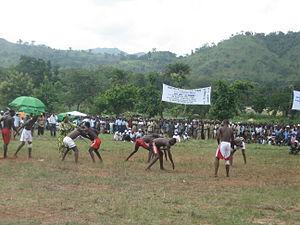
Les Kabyés sont un peuple d'Afrique de l'Ouest établi au nord du Togo, au Bénin et au Ghana.